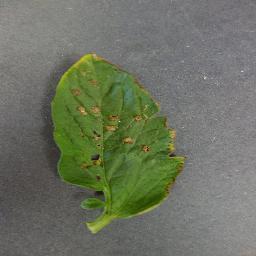
Label: Tomato___Bacterial_spot